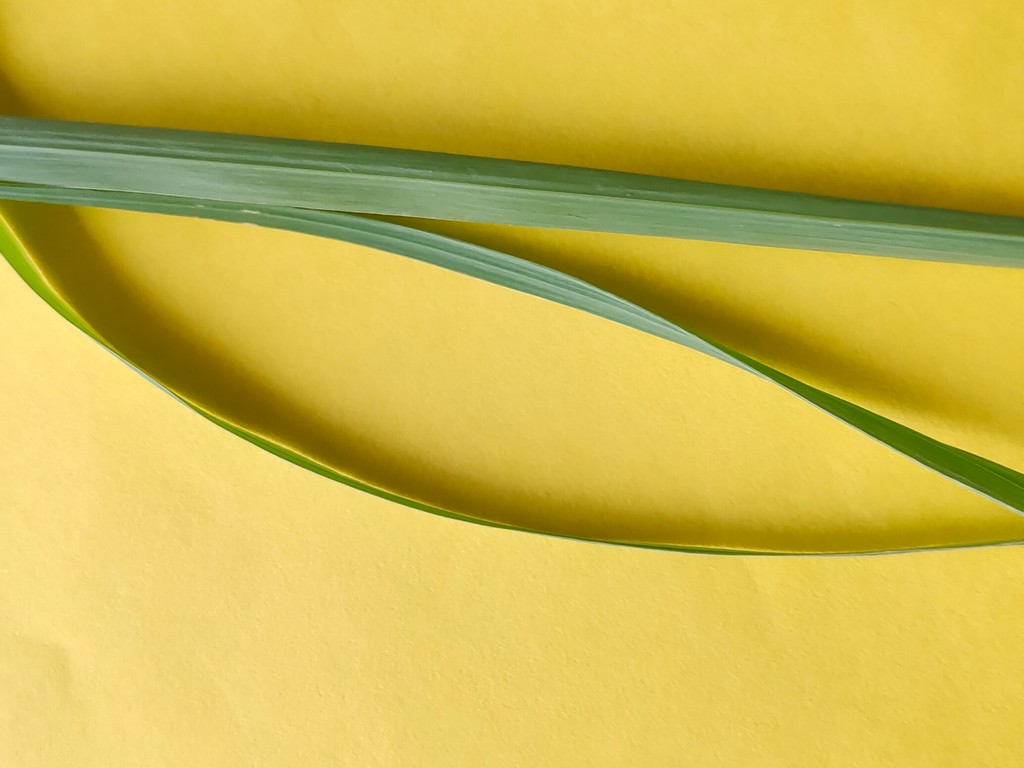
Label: Healthy